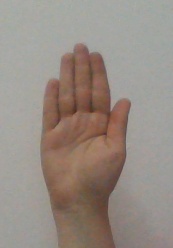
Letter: seen